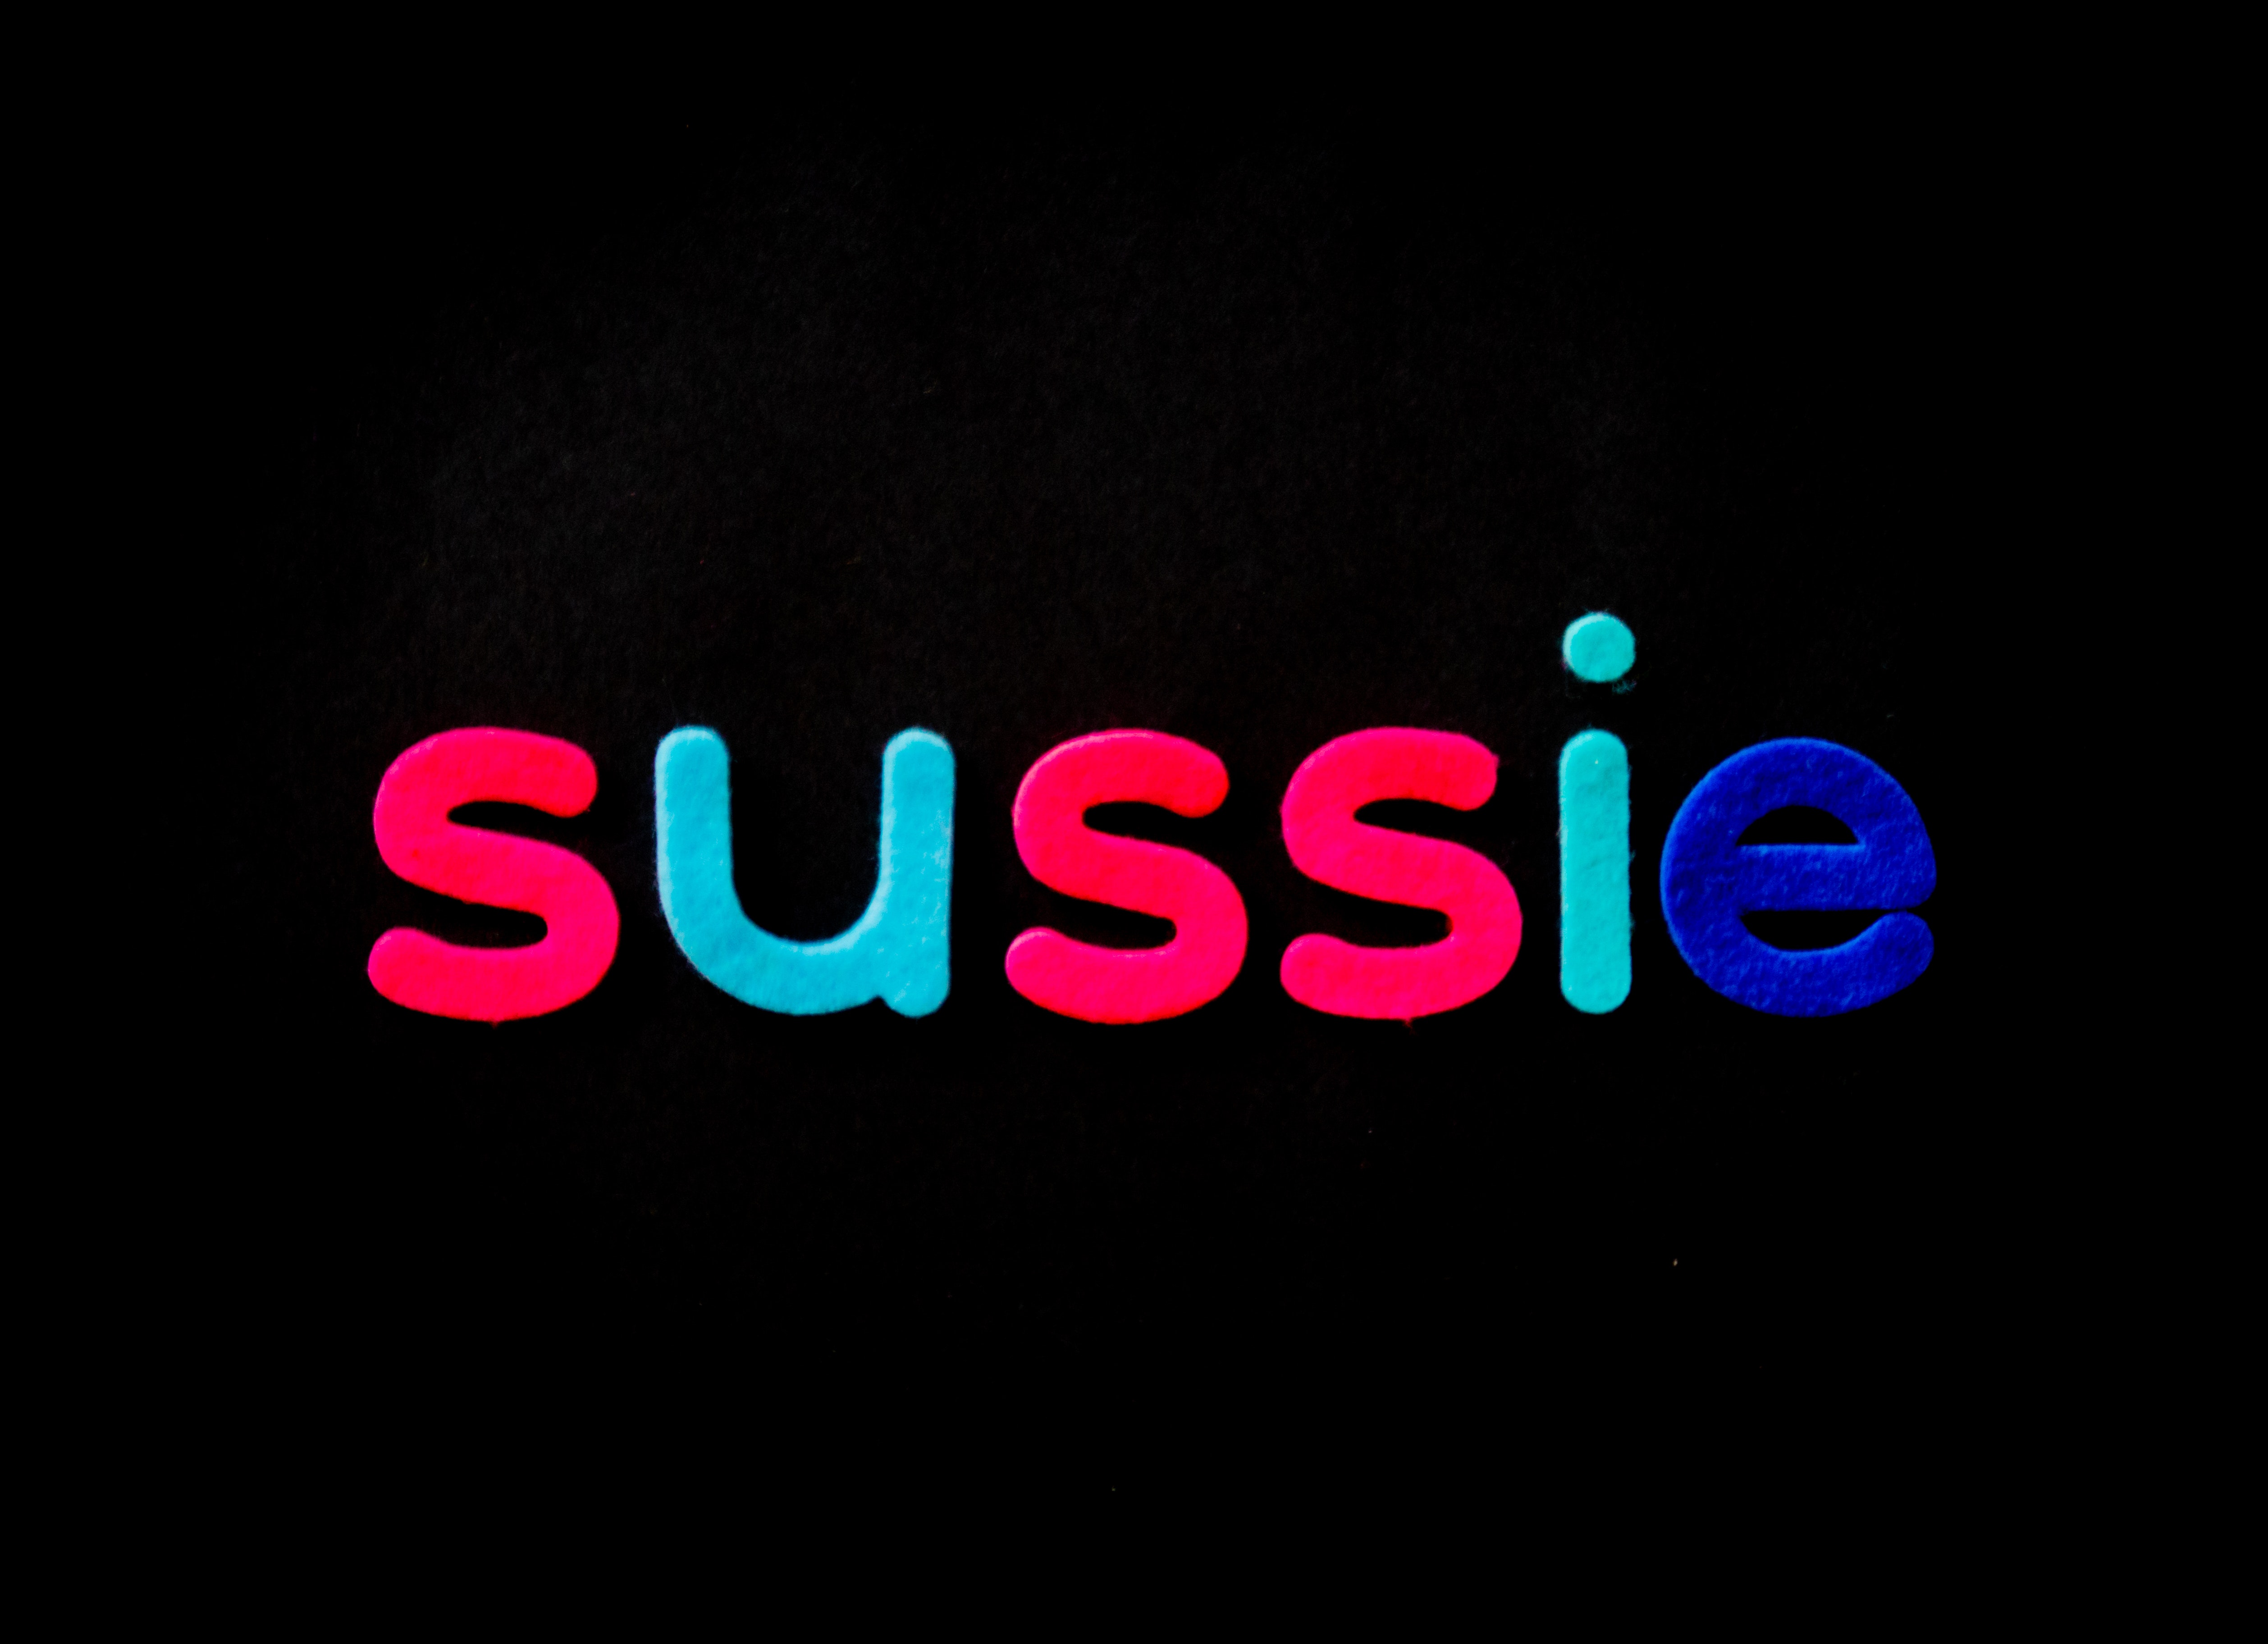
text, font, graphic design, pink, logo, magenta, graphics, neon, electric blue, brand, darkness, illustration, neon sign